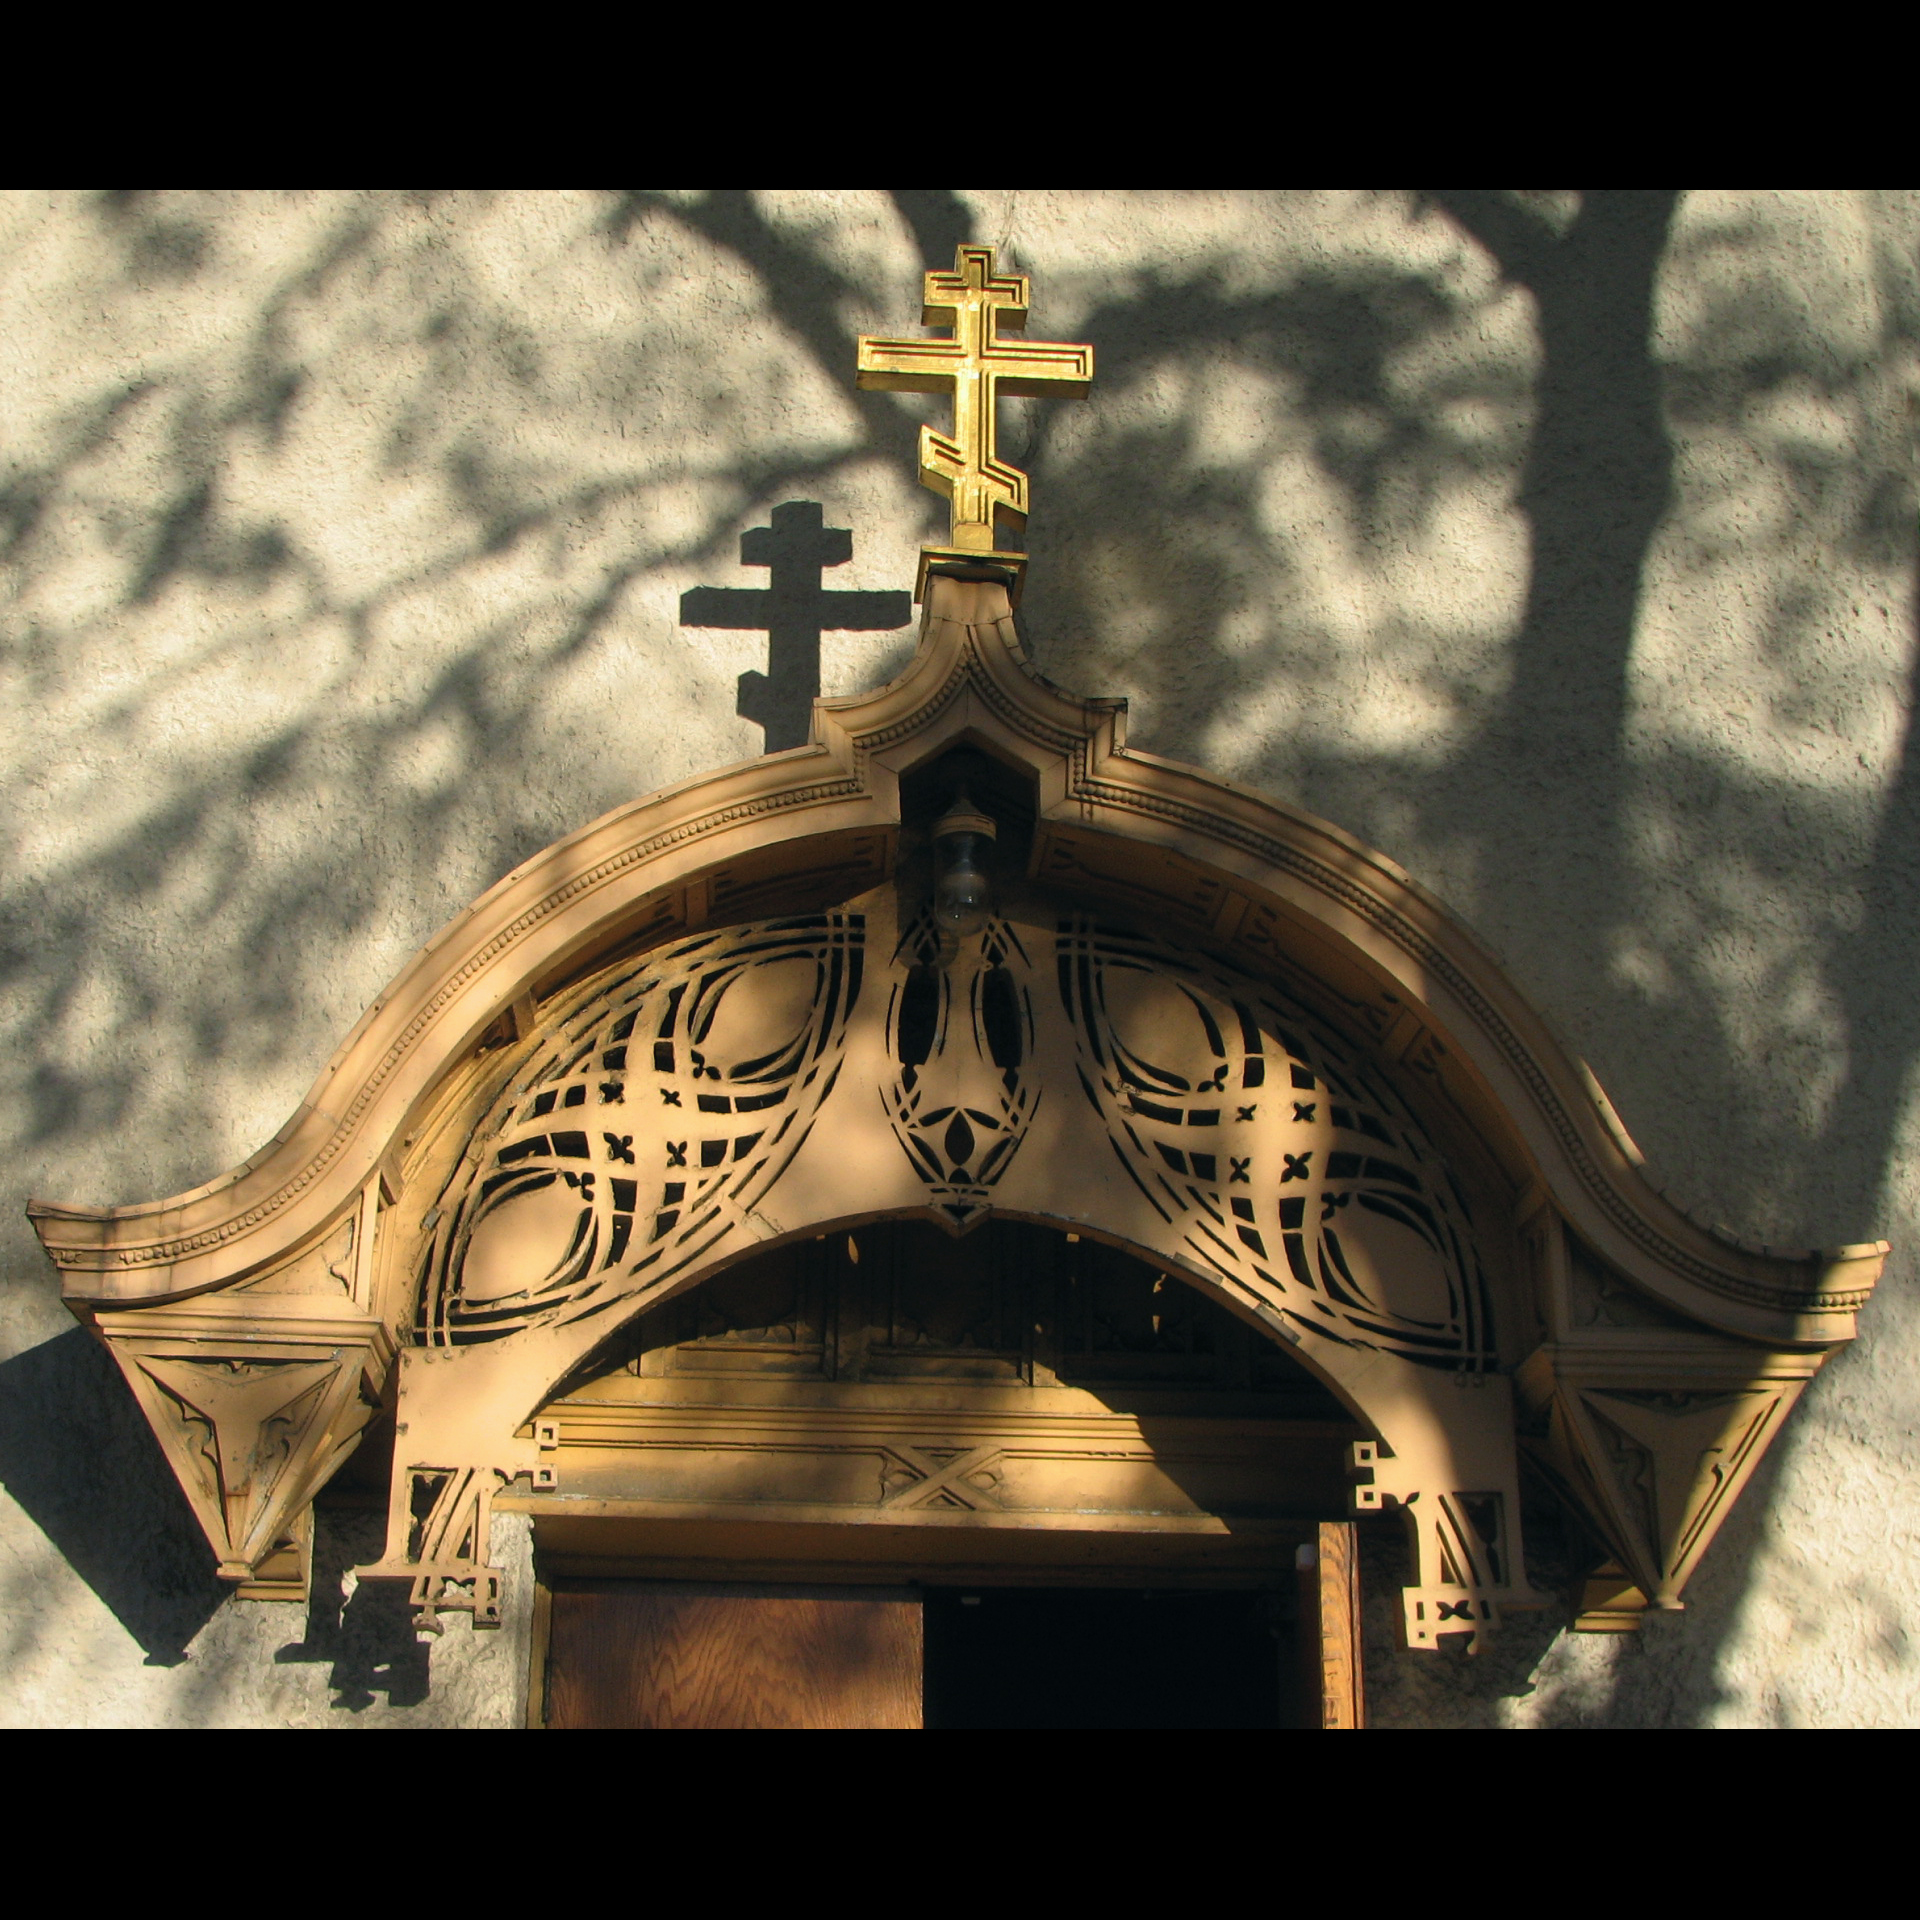
light, architecture, photography, photo, bell, statue, arch, architect, metal, church, cross, lighting, photos, free, de, photograph, fotografie, iron, image, arc, orthodox, eastern, biserica, arhitectura, orthodoxy, cruce, arhitect, oca, louissullivan